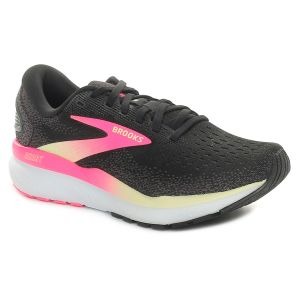
Brooks Scarpa da Running Donna  Ghost 16 Nero   Sconto 30%
Prezzo: 105,00 €